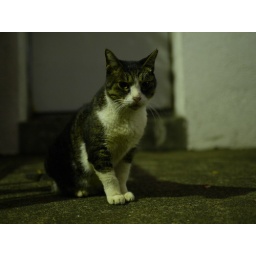
aka Pyai Pyai - a friendly street cat in Sendagaya at night, P2000465